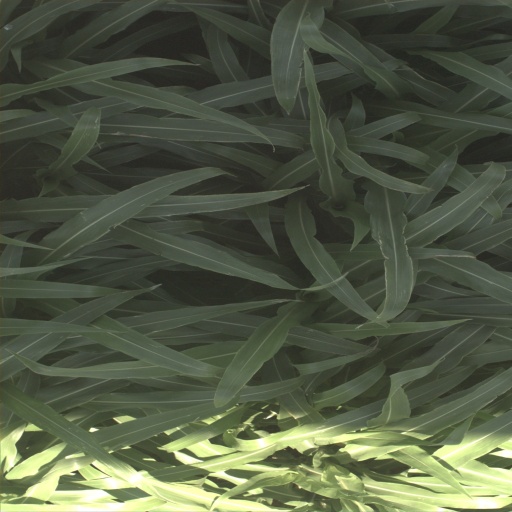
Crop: sorghum